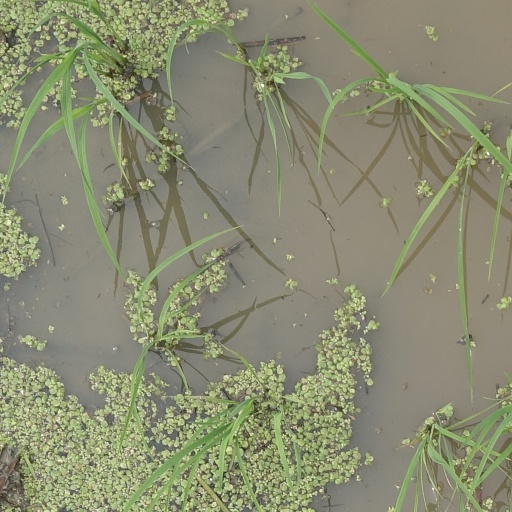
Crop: rice